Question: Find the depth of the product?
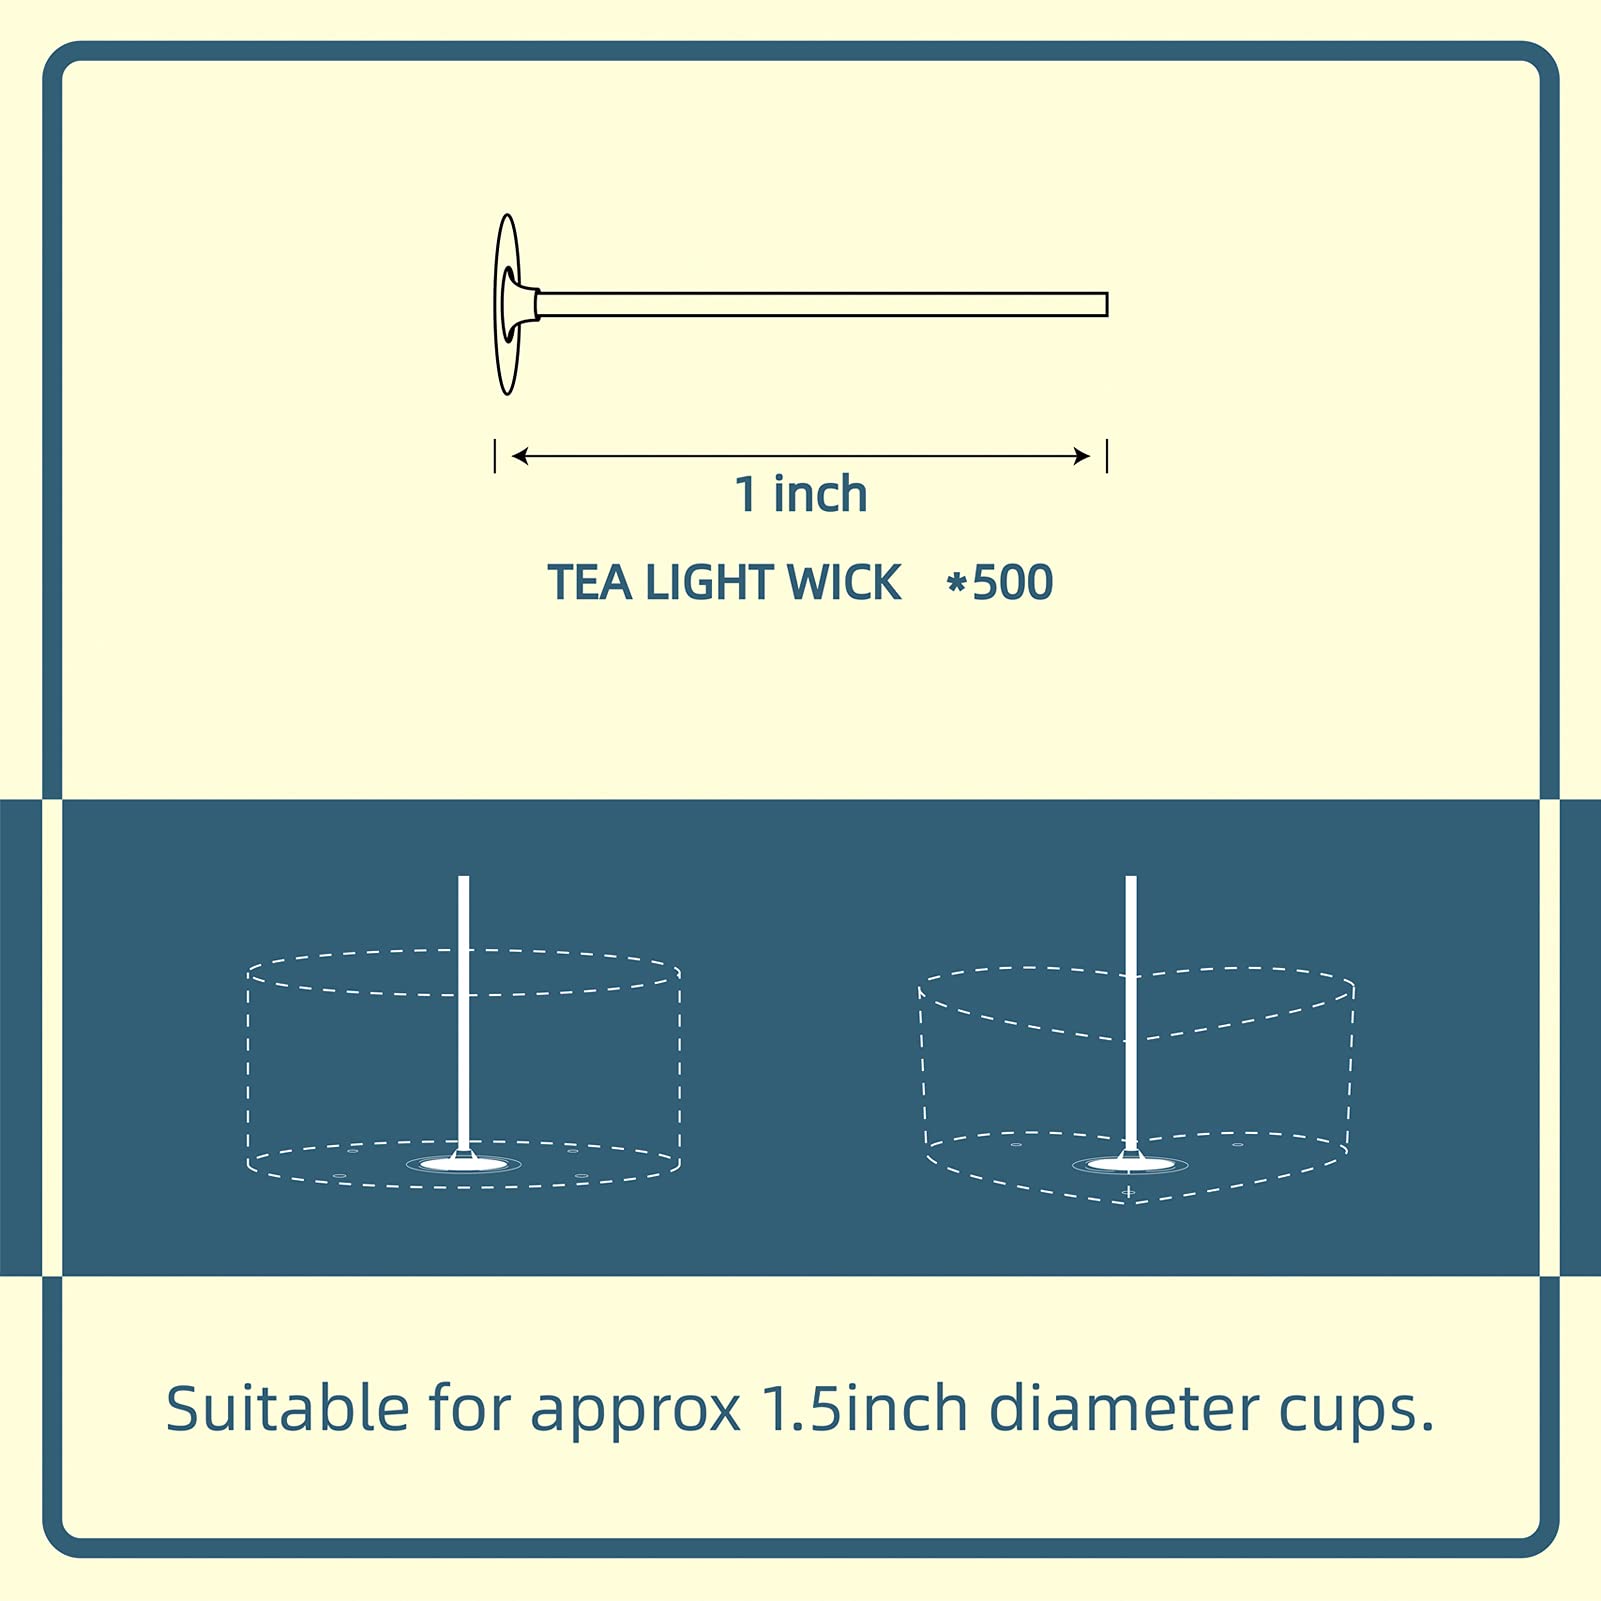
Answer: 1.5 inch